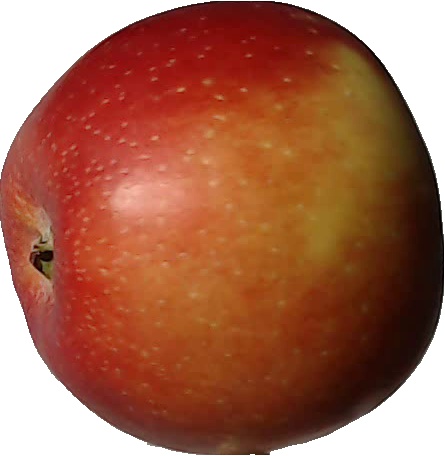
Label: apple_braeburn_1